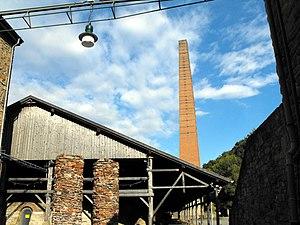
Le Musée de l'industrie LWL regroupe huit établissements industriels désaffectés transformés en musée tous situés dans le Land de Rhénanie-du-Nord-Westphalie en Allemagne. Le musée est géré par le Landschaftsverband Westfalen-Lippe.